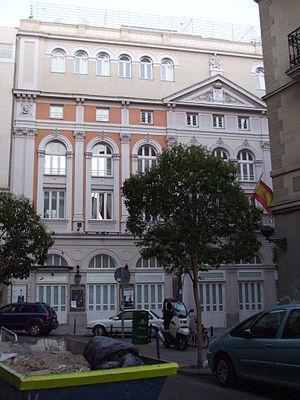
Agustín Ortiz de Villajos, né à Quintanar de la Orden en 1829 et mort à Madrid le 28 octobre 1902, est un architecte espagnol du XIXᵉ siècle.